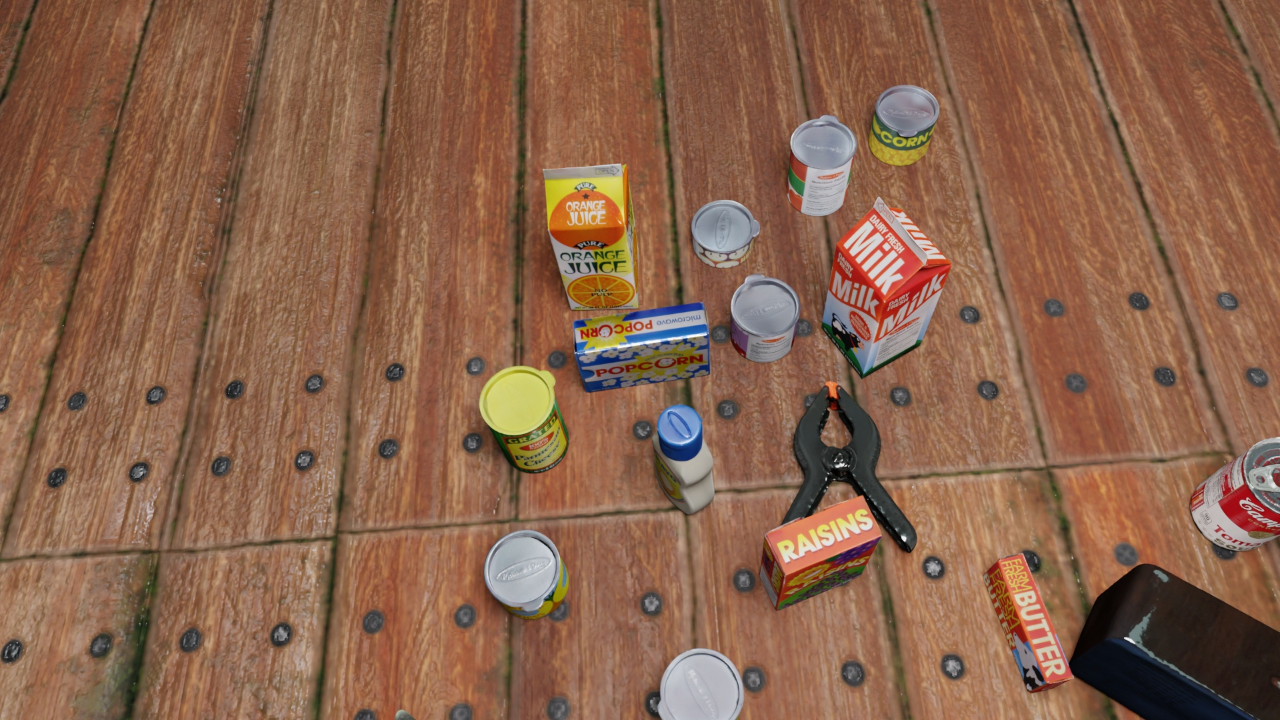
Question:
What are the five normalized (x, y) points between 0 and 1 in the image that outline the grasp plane for the carton of milk? Your answer should be as Grasp center: [], Left finger base: [], Right finger base: [], Left finger tip: [], Right finger tip: [].
Answer: Grasp center: [0.745313, 0.334722], Left finger base: [0.769531, 0.404167], Right finger base: [0.722656, 0.268056], Left finger tip: [0.730469, 0.4375], Right finger tip: [0.685156, 0.3]